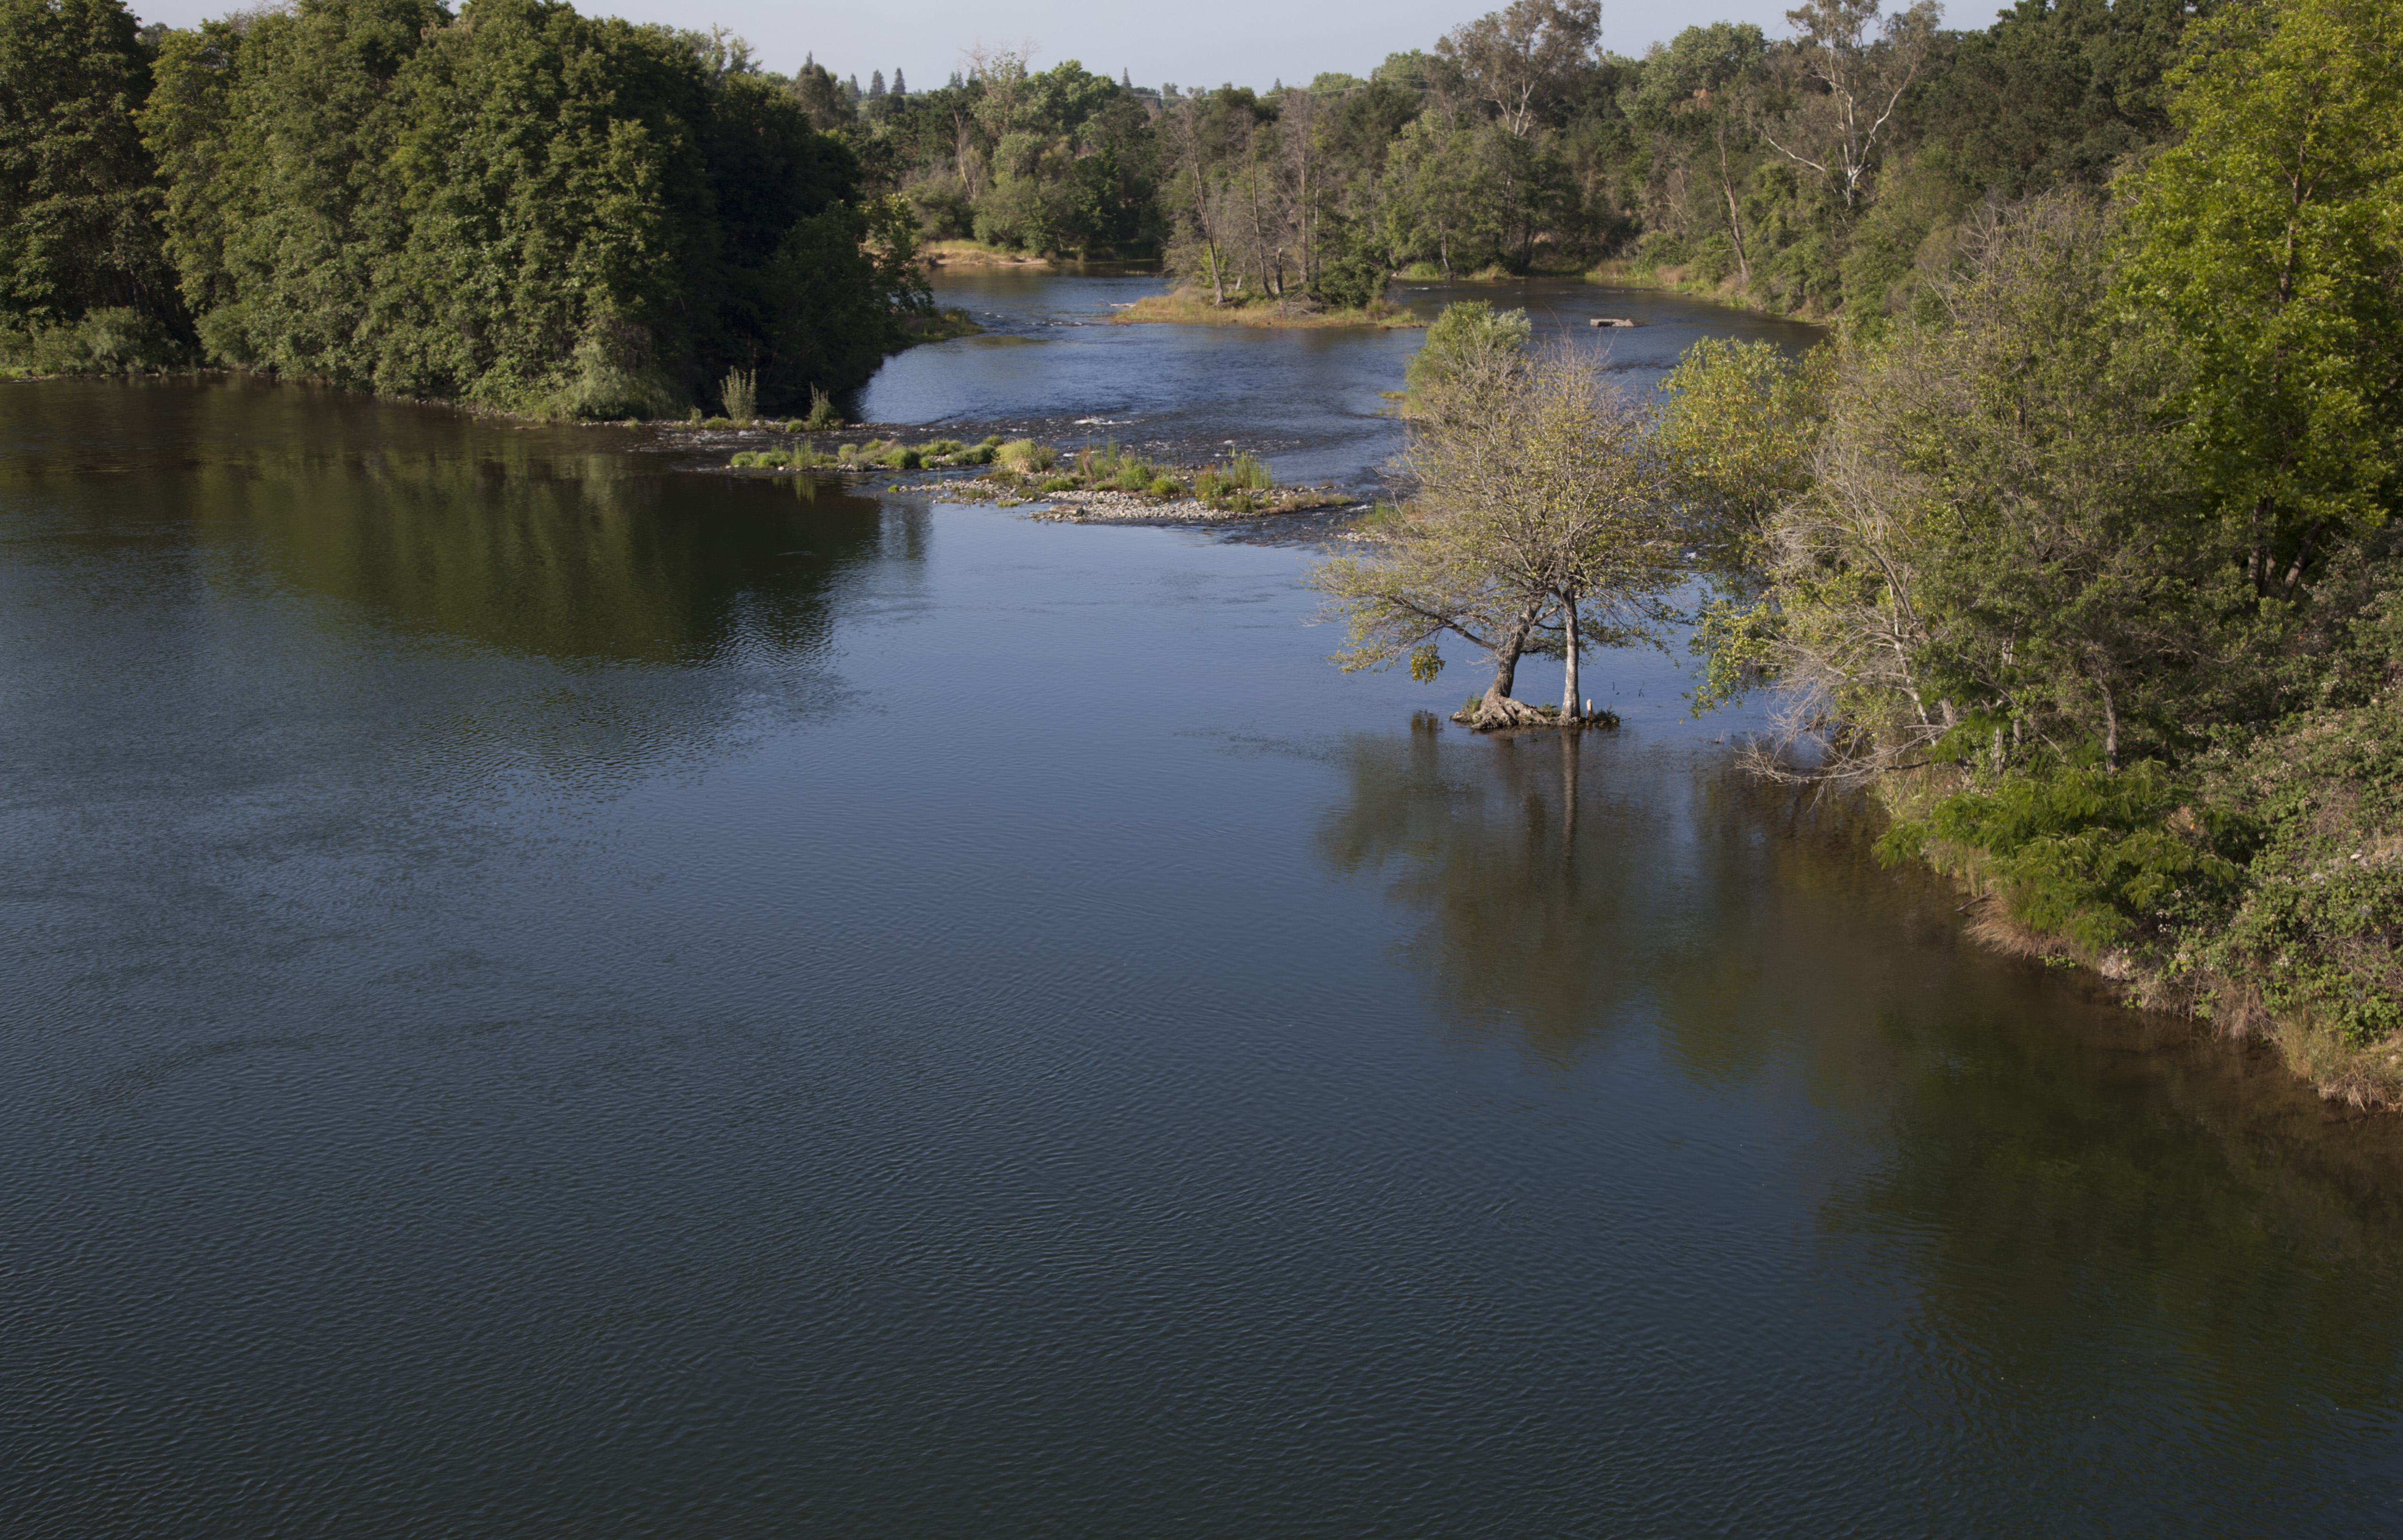
tree, water, lake, river, pond, stream, reflection, reservoir, waterway, body of water, 2015, loch, americanriver, sacramento, americanriverparkway, 3652015imstillstanding, meh